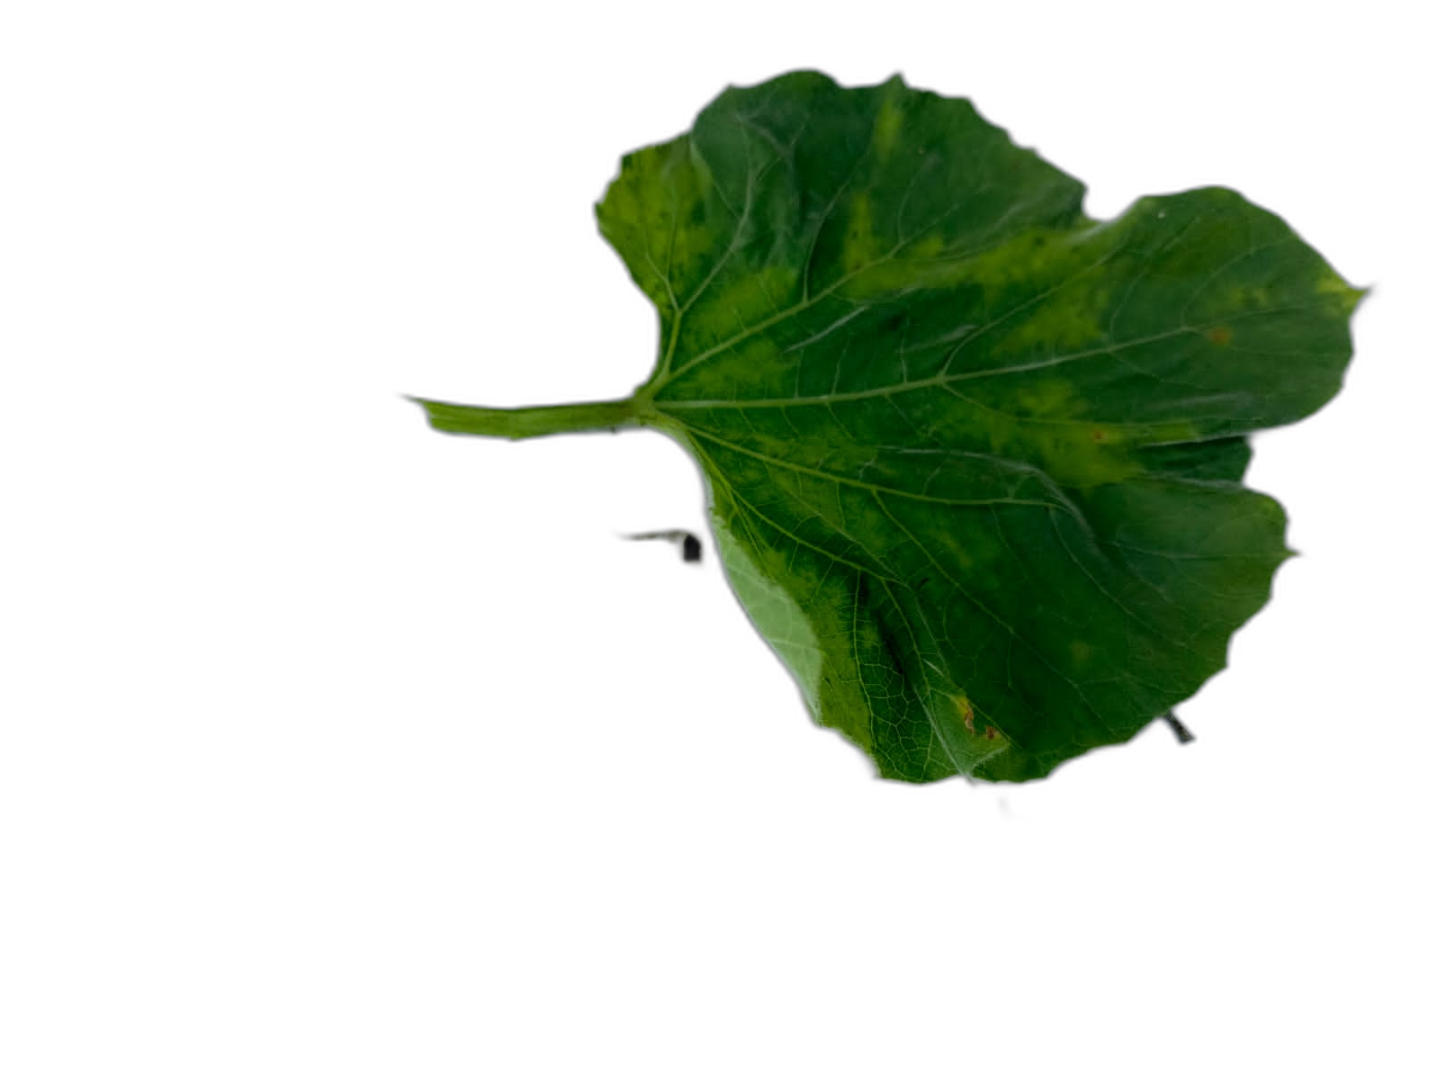
Crop: Bottle Gourd
Label: Mosaic_Virus